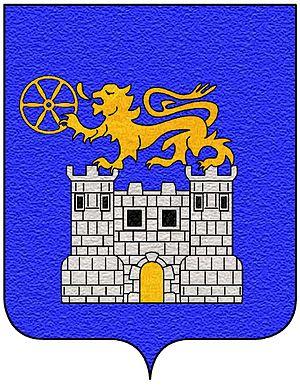
La famille Albrizzi, qui fut parmi la noblesse de Bergame et de Côme, vint à Venise au XVIᵉ siècle.
Les familles nobles de Venise ou patriciens de Venise constituent l'aristocratie de la république de Venise à partir de sa fondation en 697. C'est parmi elles que se recrutèrent les membres des institutions oligarchiques de la république, à commencer par son chef élu à vie, le doge. Elles se classent en trois groupes selon leur ancienneté : Case Vecchie, Case Nuove, et Case Nuovissime.